Vyborg

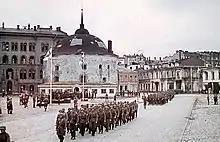
Finnish soldiers marching in Vyborg on 31 August 1941

Vyborg served as the seat of Viipuri Province. In the 1930 census, the administrative area of the city of Vyborg had 52,253 inhabitants. There were a total of 19,986 inhabitants in the rural areas of Vyborg and in Uura, which was located outside the borders of Vyborg but was included in the census, and so the total population of the census area was 72,239. Of the total inhabitants in the census area, 67,609 spoke Finnish, 2,103 Swedish, 1,807 Russian and 439 German. In 1939, the population was slightly less than 75,000 and was Finland's second-largest (Population Register) or fourth-largest (Church and Civil Register) city, depending on the census data. Vyborg had sizable minorities of Swedes, Germans, Russians, Romani, Tatars and Jews. During that time, Alvar Aalto built the Vyborg Library, an icon of functionalist architecture.